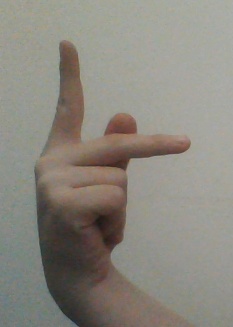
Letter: dha